Jerome

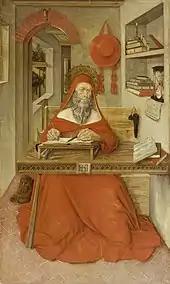
"Saint Jerome in His Study", 1451, by Antonio da Fabriano II, shows writing implements, scrolls, and manuscripts testifying to Jerome's scholarly pursuits. The Walters Art Museum.

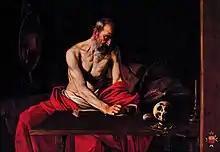
"Saint Jerome Writing", by Caravaggio, 1607, at St John's Co-Cathedral, Valletta, Malta

As protégé of Pope Damasus I, Jerome was given duties in Rome, and he undertook a revision of the "Vetus Latina" Gospels based on Greek manuscripts. He also updated the Psalter containing the Book of Psalms then in use in Rome, based on the Septuagint.